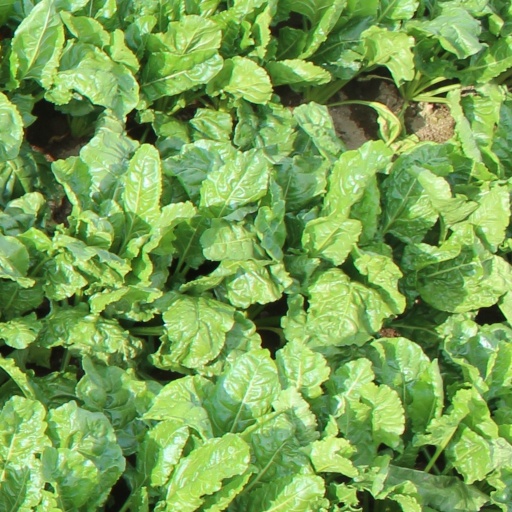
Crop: sugar beet